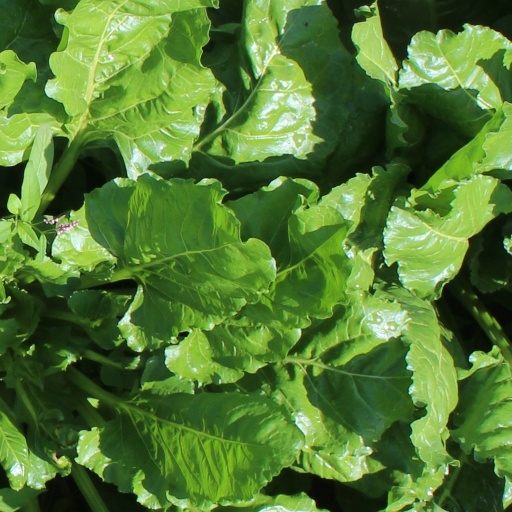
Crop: sugar beet